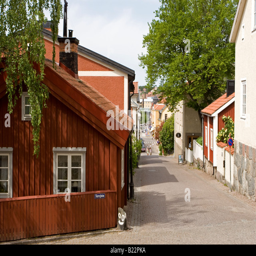
old wooden buildings in the city